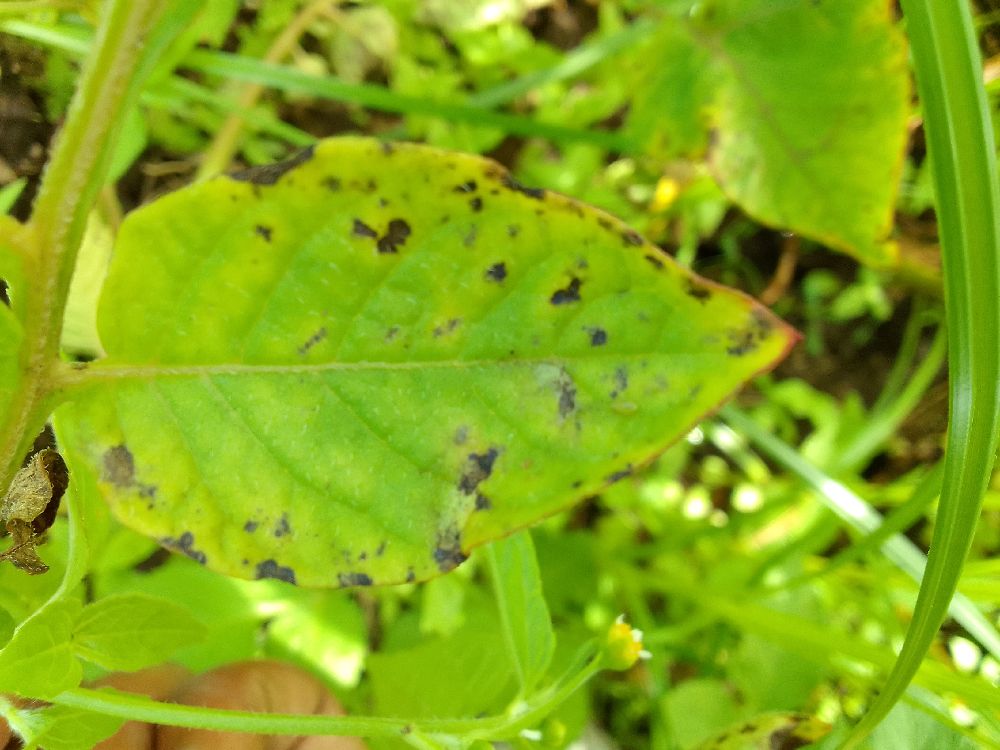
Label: Early blight